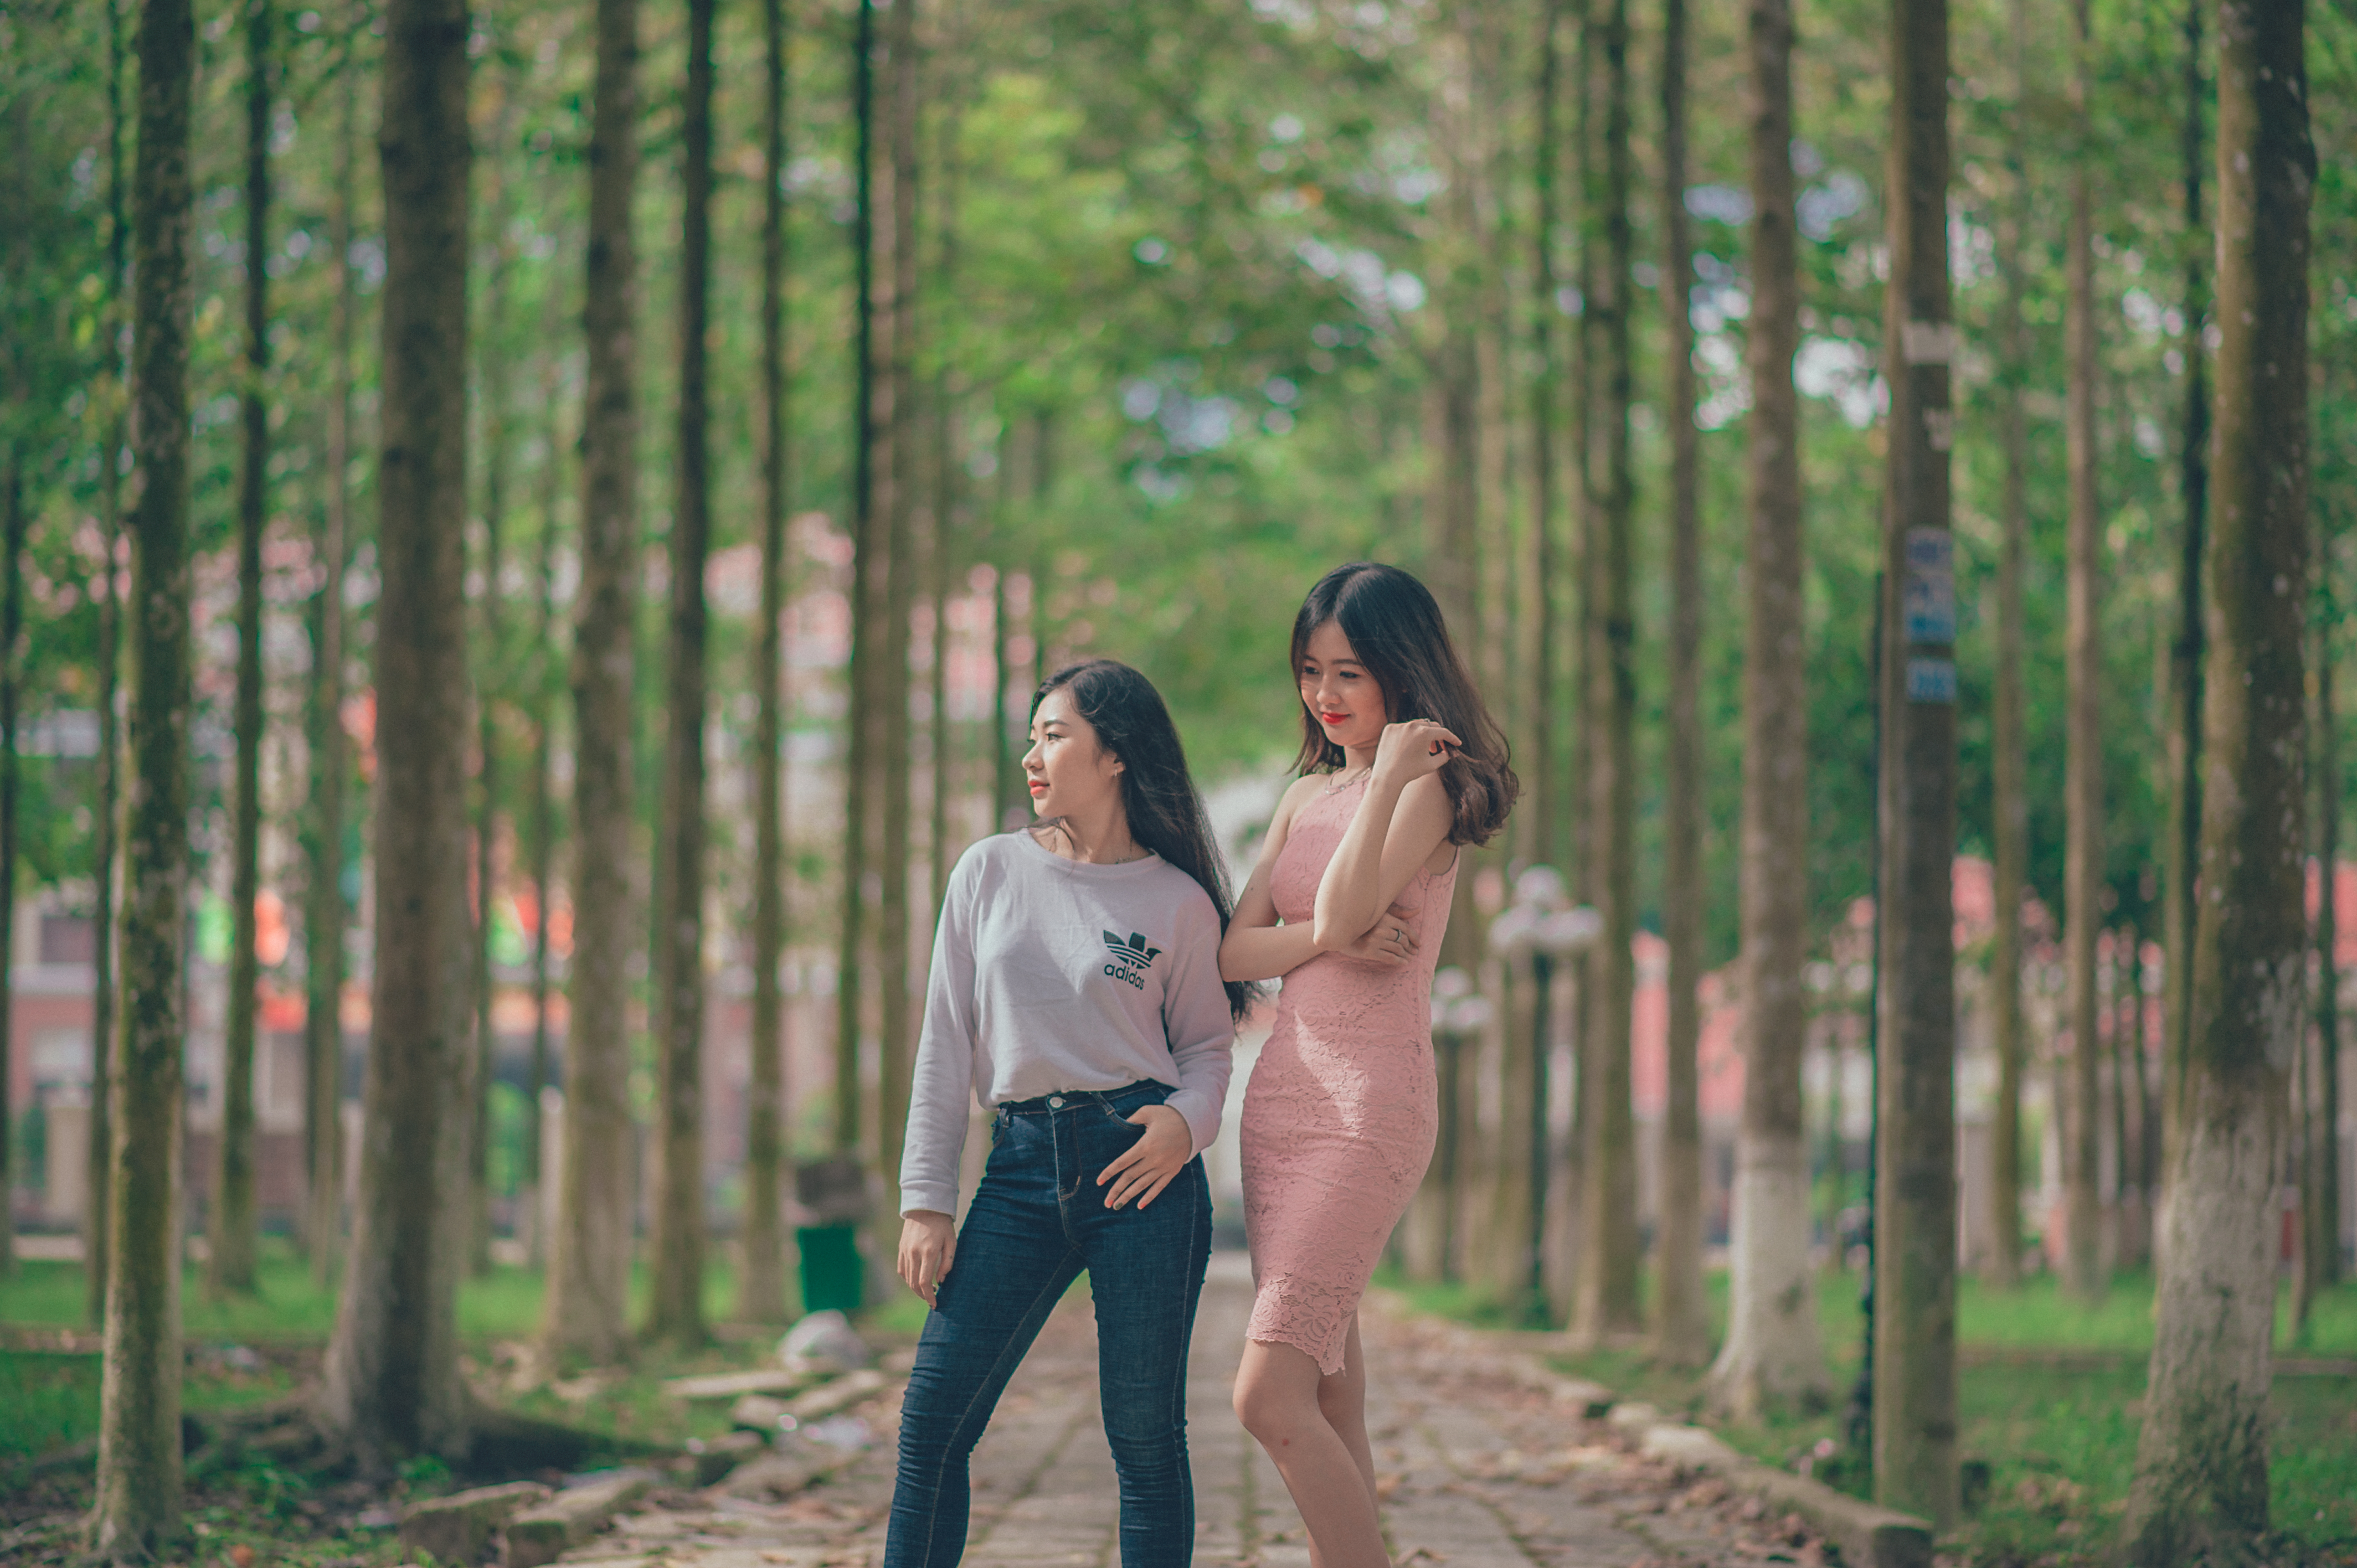
love, cute, portrait, landscape, beautiful, travel, happy, lovely, art, natural, girl, photograph, nature, woodland, tree, path, photography, forest, interaction, fun, plant, grass, ceremony, sunlight, plantation, event